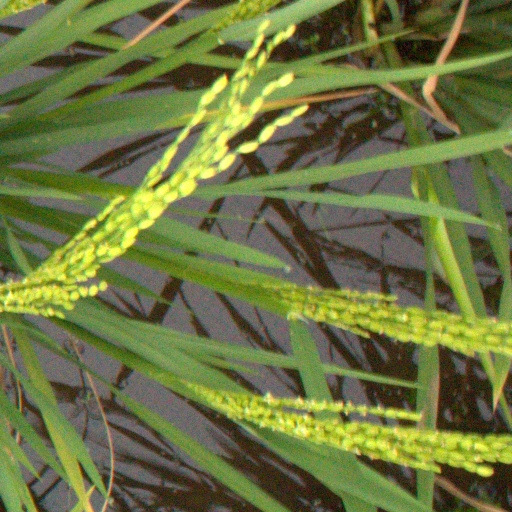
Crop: rice